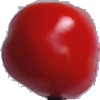
Label: Tomato 2